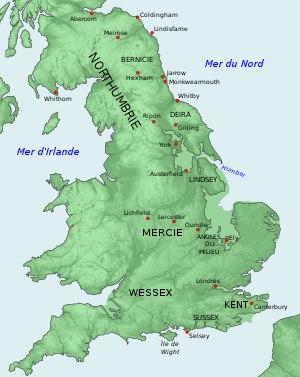
Wilfrid ou Wilfrith, né vers 633 et mort en 709 ou 710, est un religieux anglo-saxon.